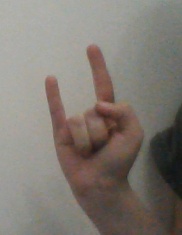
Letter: la